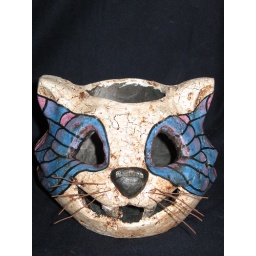
Halloween cat basket with tea light. You can find me in my profile.